Martindale–Brightwood, Indianapolis

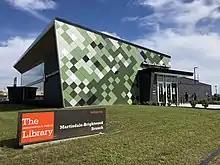
Martindale-Brightwood Branch of the Indianapolis Public Library

Martindale–Brightwood is a historic neighborhood located on the near northeast side of Indianapolis, Indiana. It is bounded by 30th Street, Massachusetts Avenue, 21st Street, Sherman Drive, the Norfolk Southern Railroad tracks, and the Monon Trail.